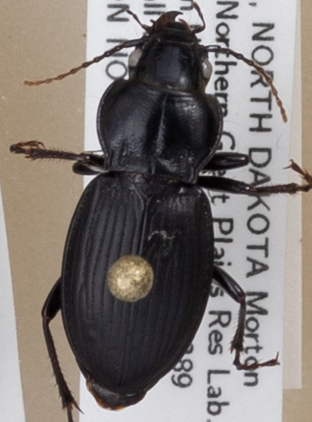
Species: Cyclotrachelus torvus
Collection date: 2020-07-07
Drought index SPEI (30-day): -0.338
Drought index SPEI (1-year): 0.582
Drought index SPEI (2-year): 1.25